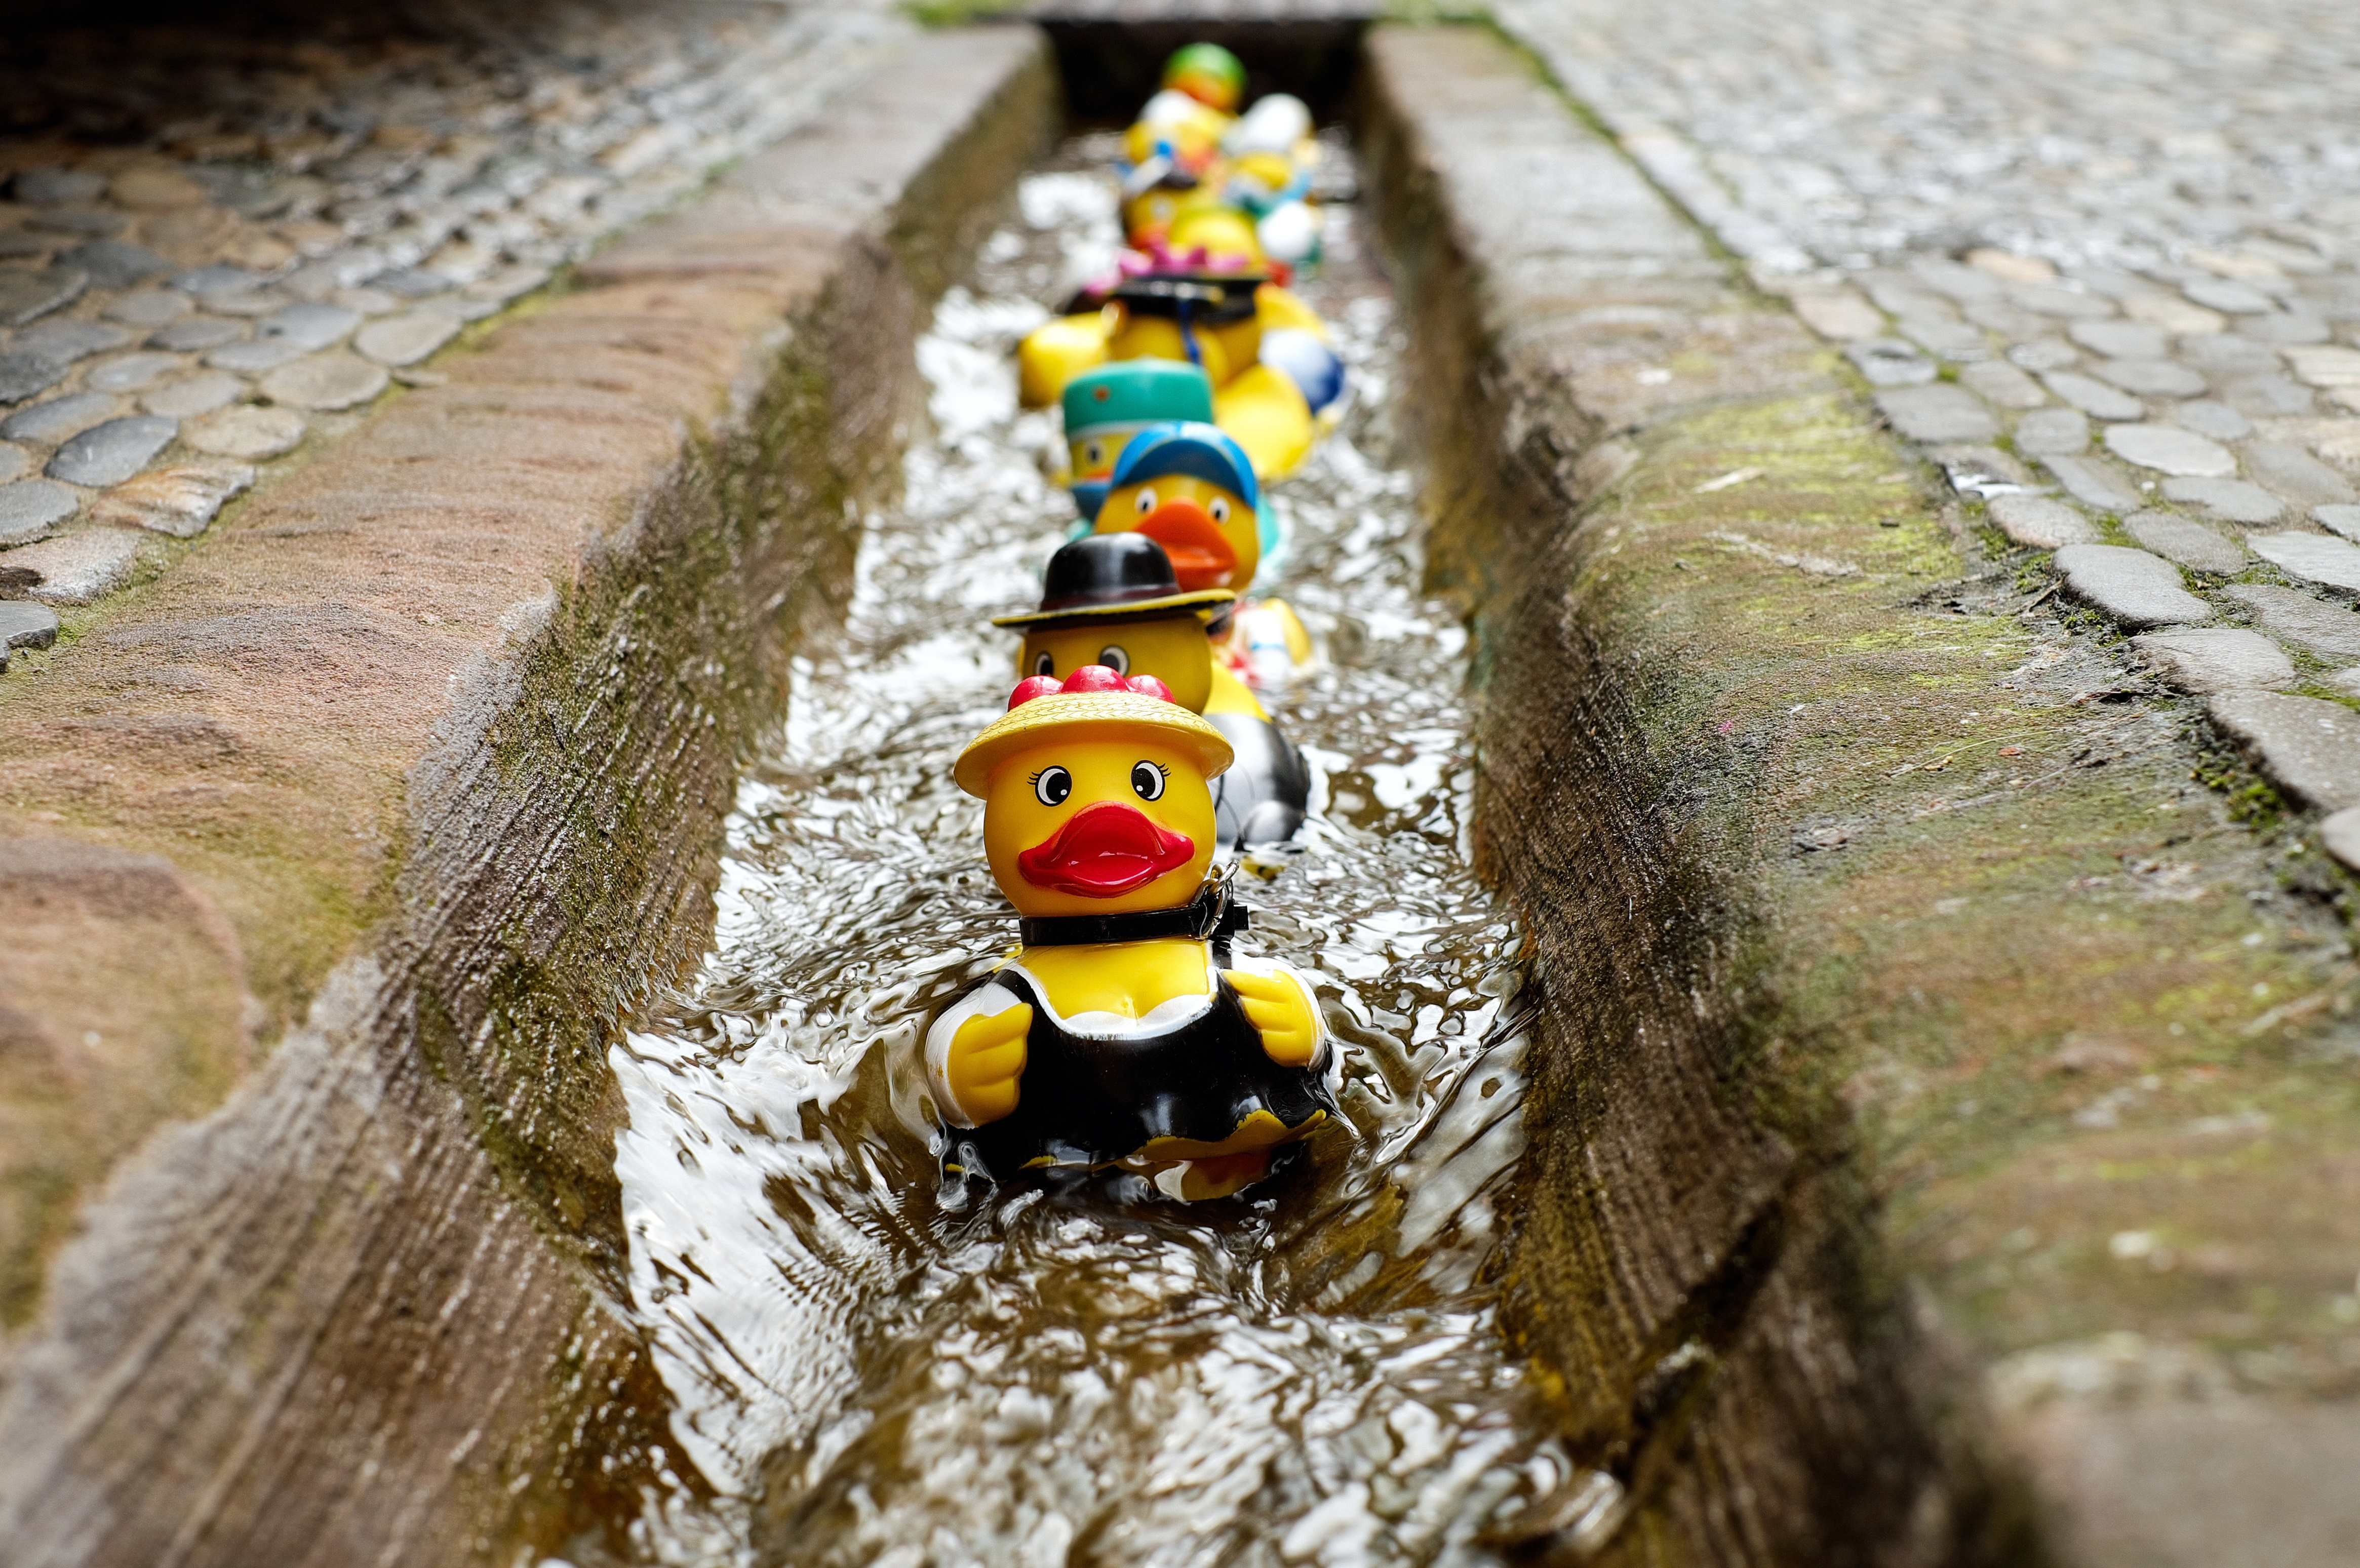
water, blur, street, wet, cute, summer, colourful, colorful, toys, depth of field, rubber ducks, bath ducks, stone pavement